Timeline of the 2009 Iranian election protests

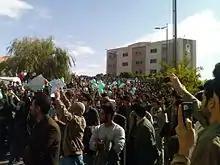
Protests in Azad University of Qazvin.

One of the largest protests held outside Iran was organized by United For Iran and held in over 100 cities all over the world.